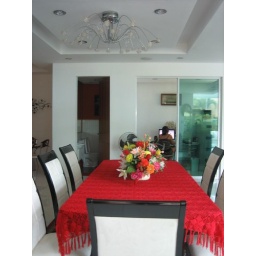
w/ computer room and bathroom in back